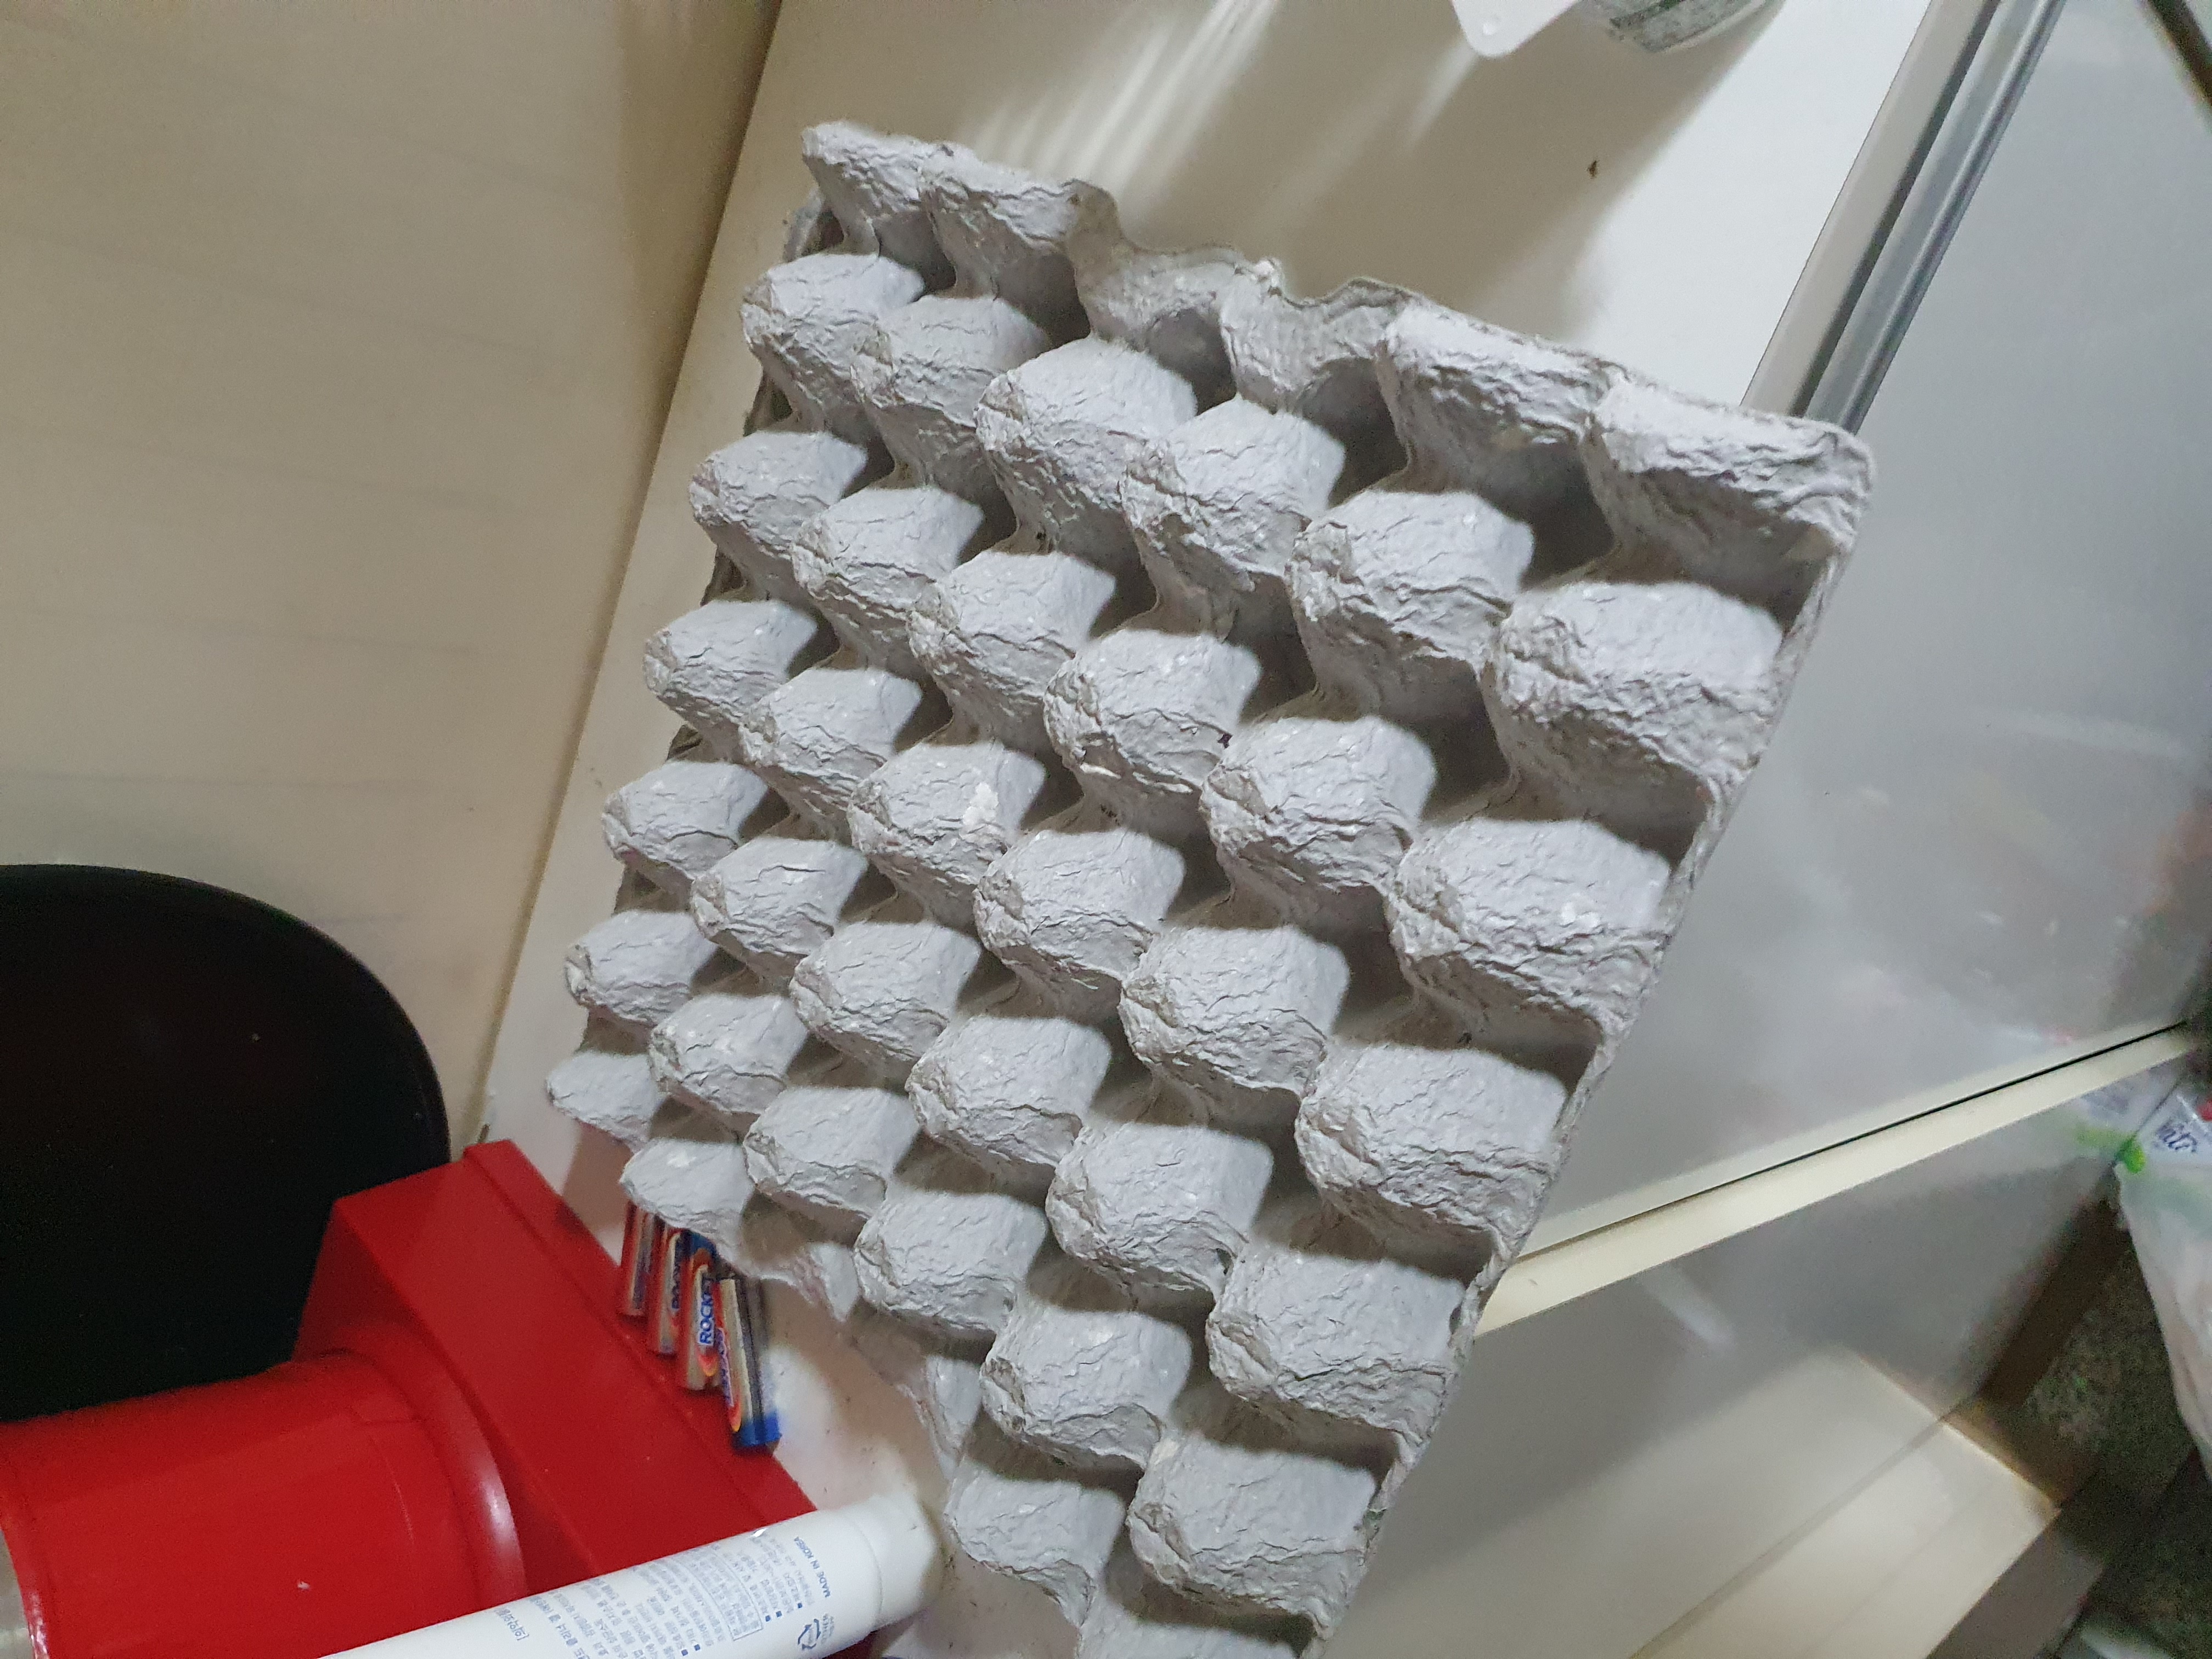
Label: cardboard